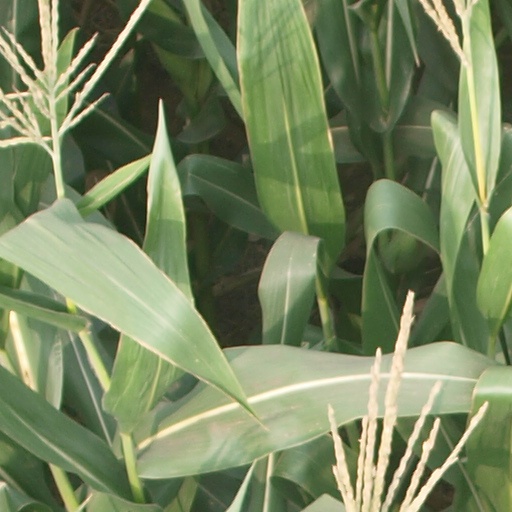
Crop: maize; corn